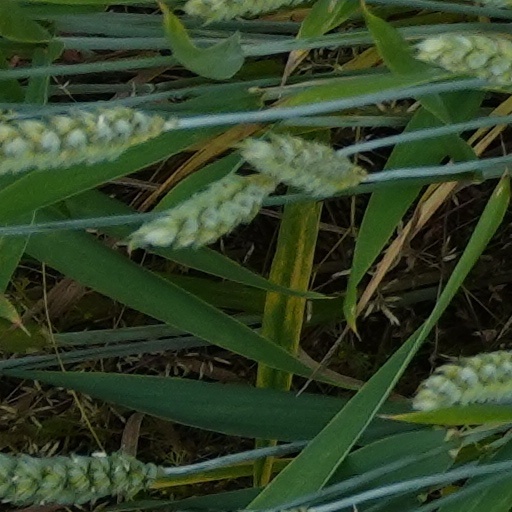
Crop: wheat